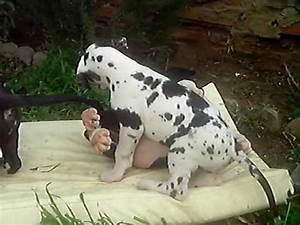
Label: dog